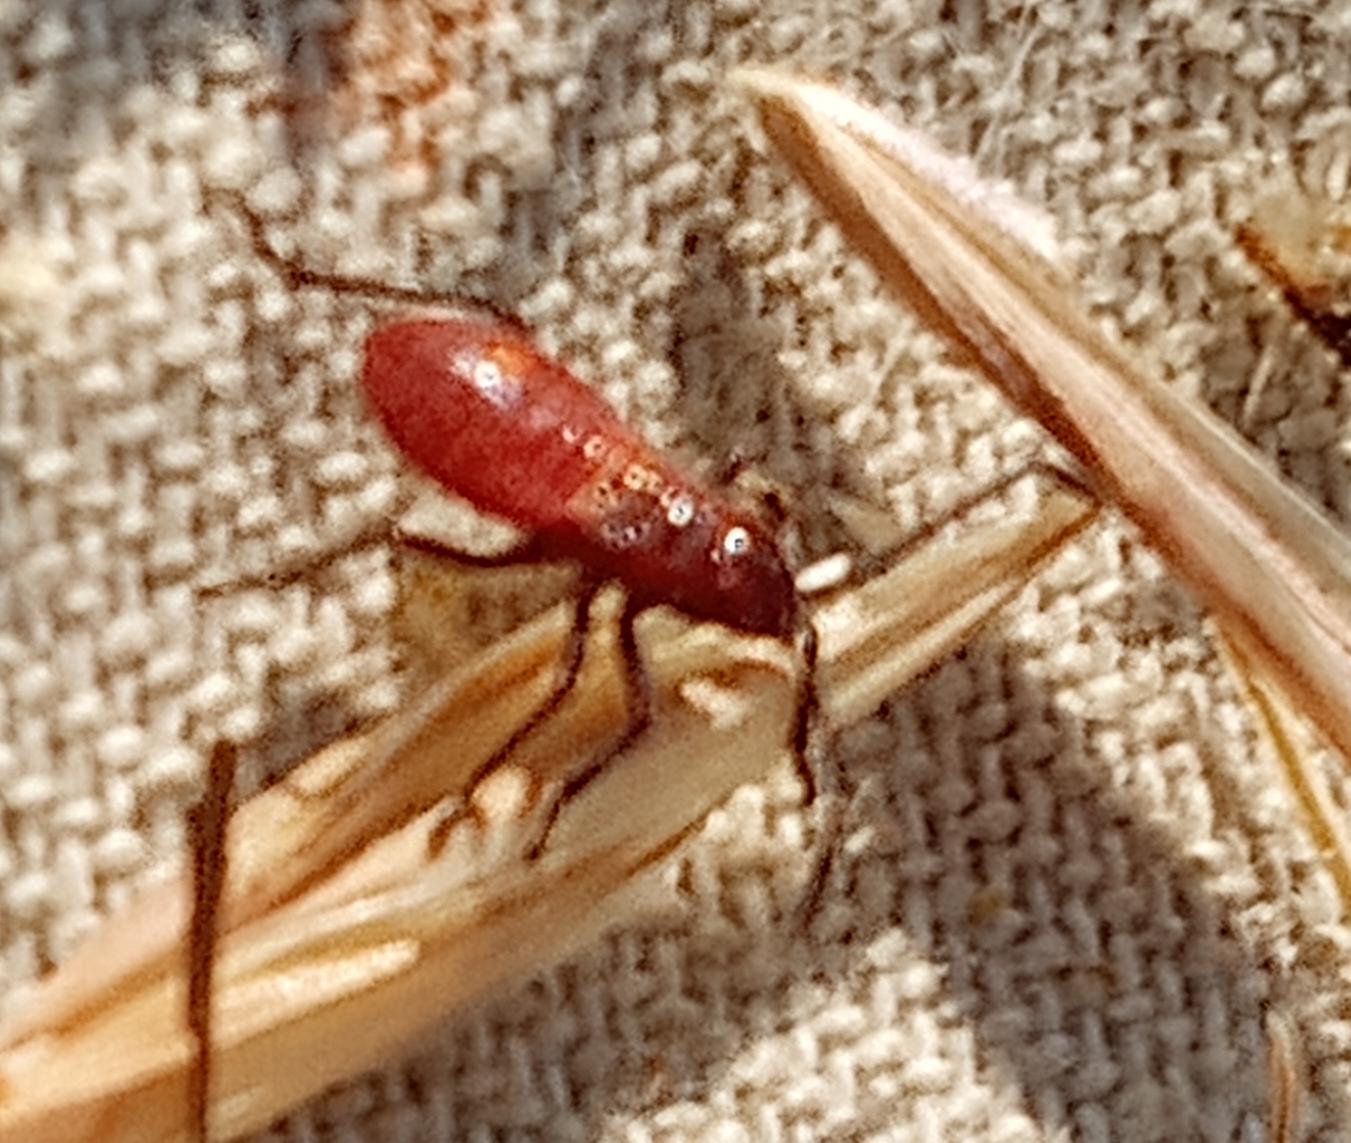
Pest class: occasional_pest